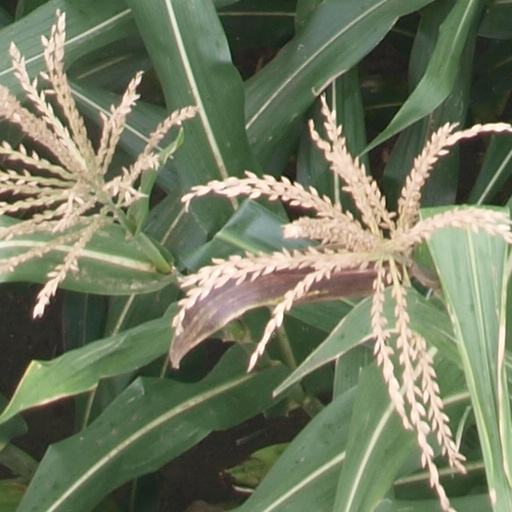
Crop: maize; corn